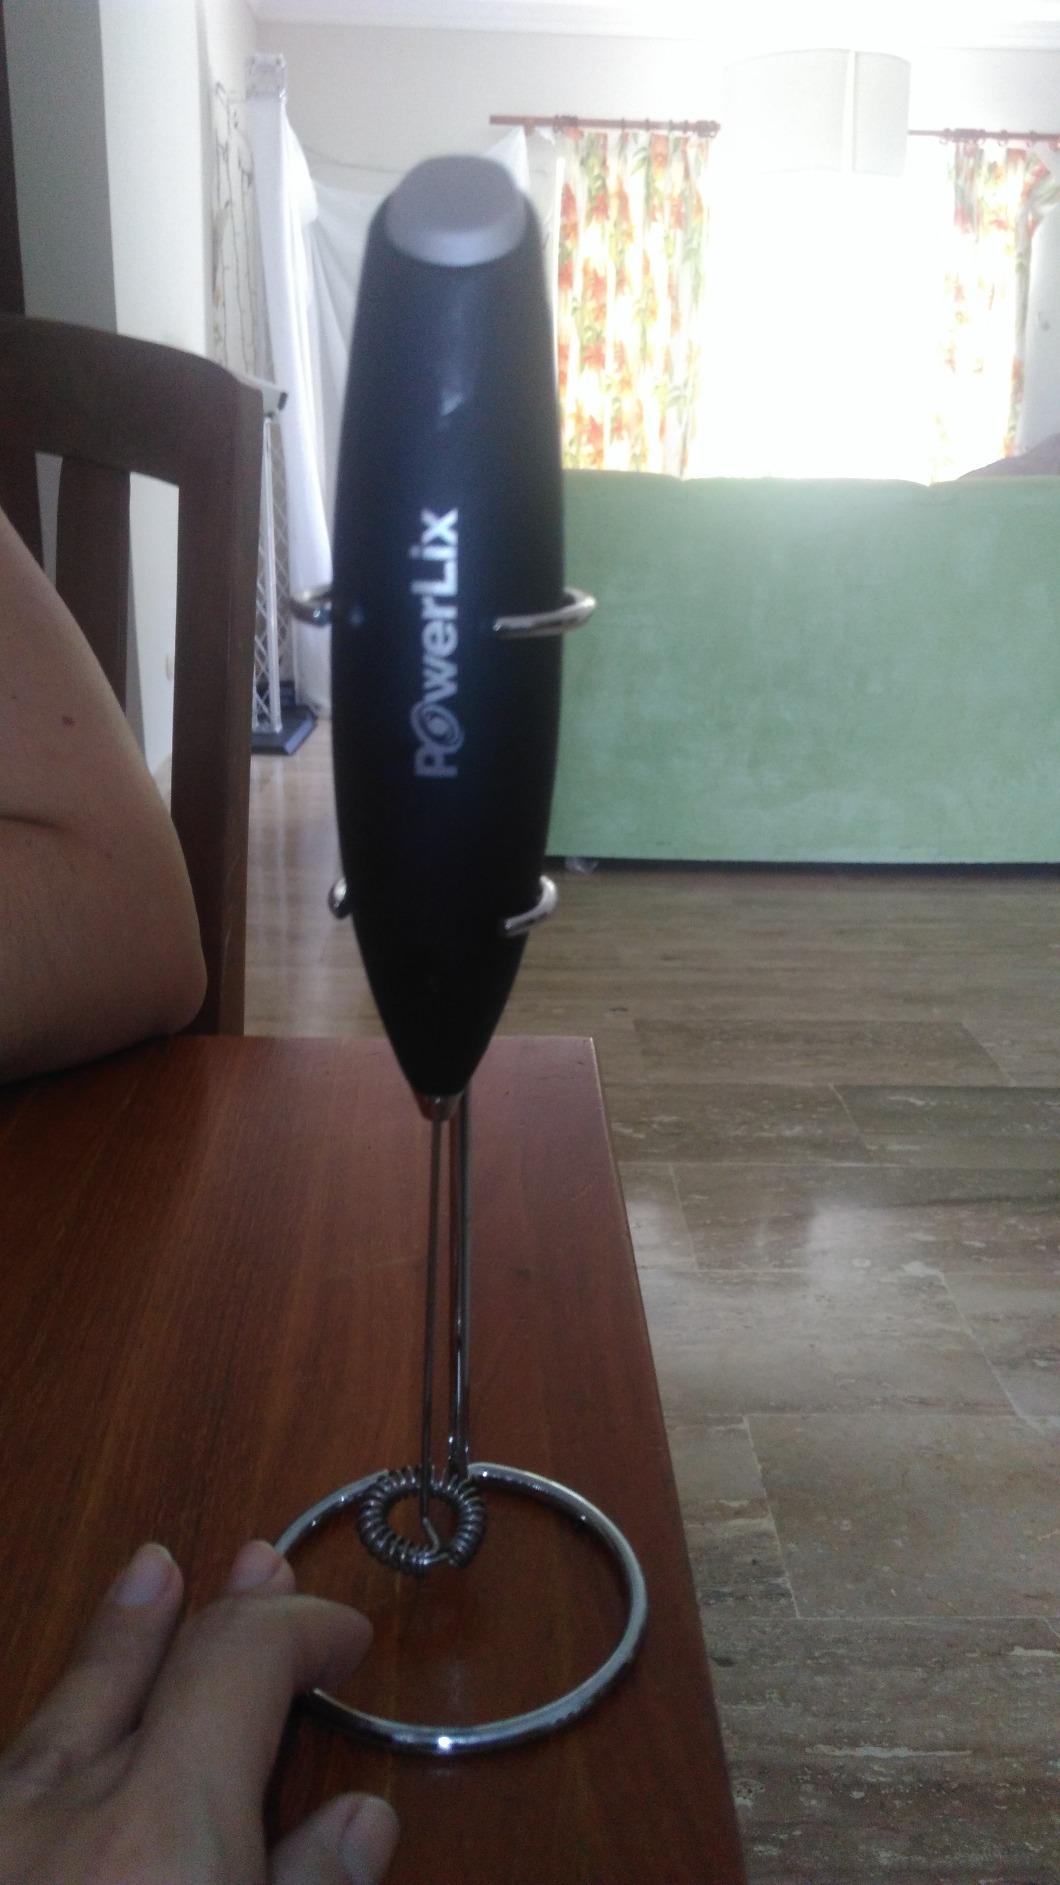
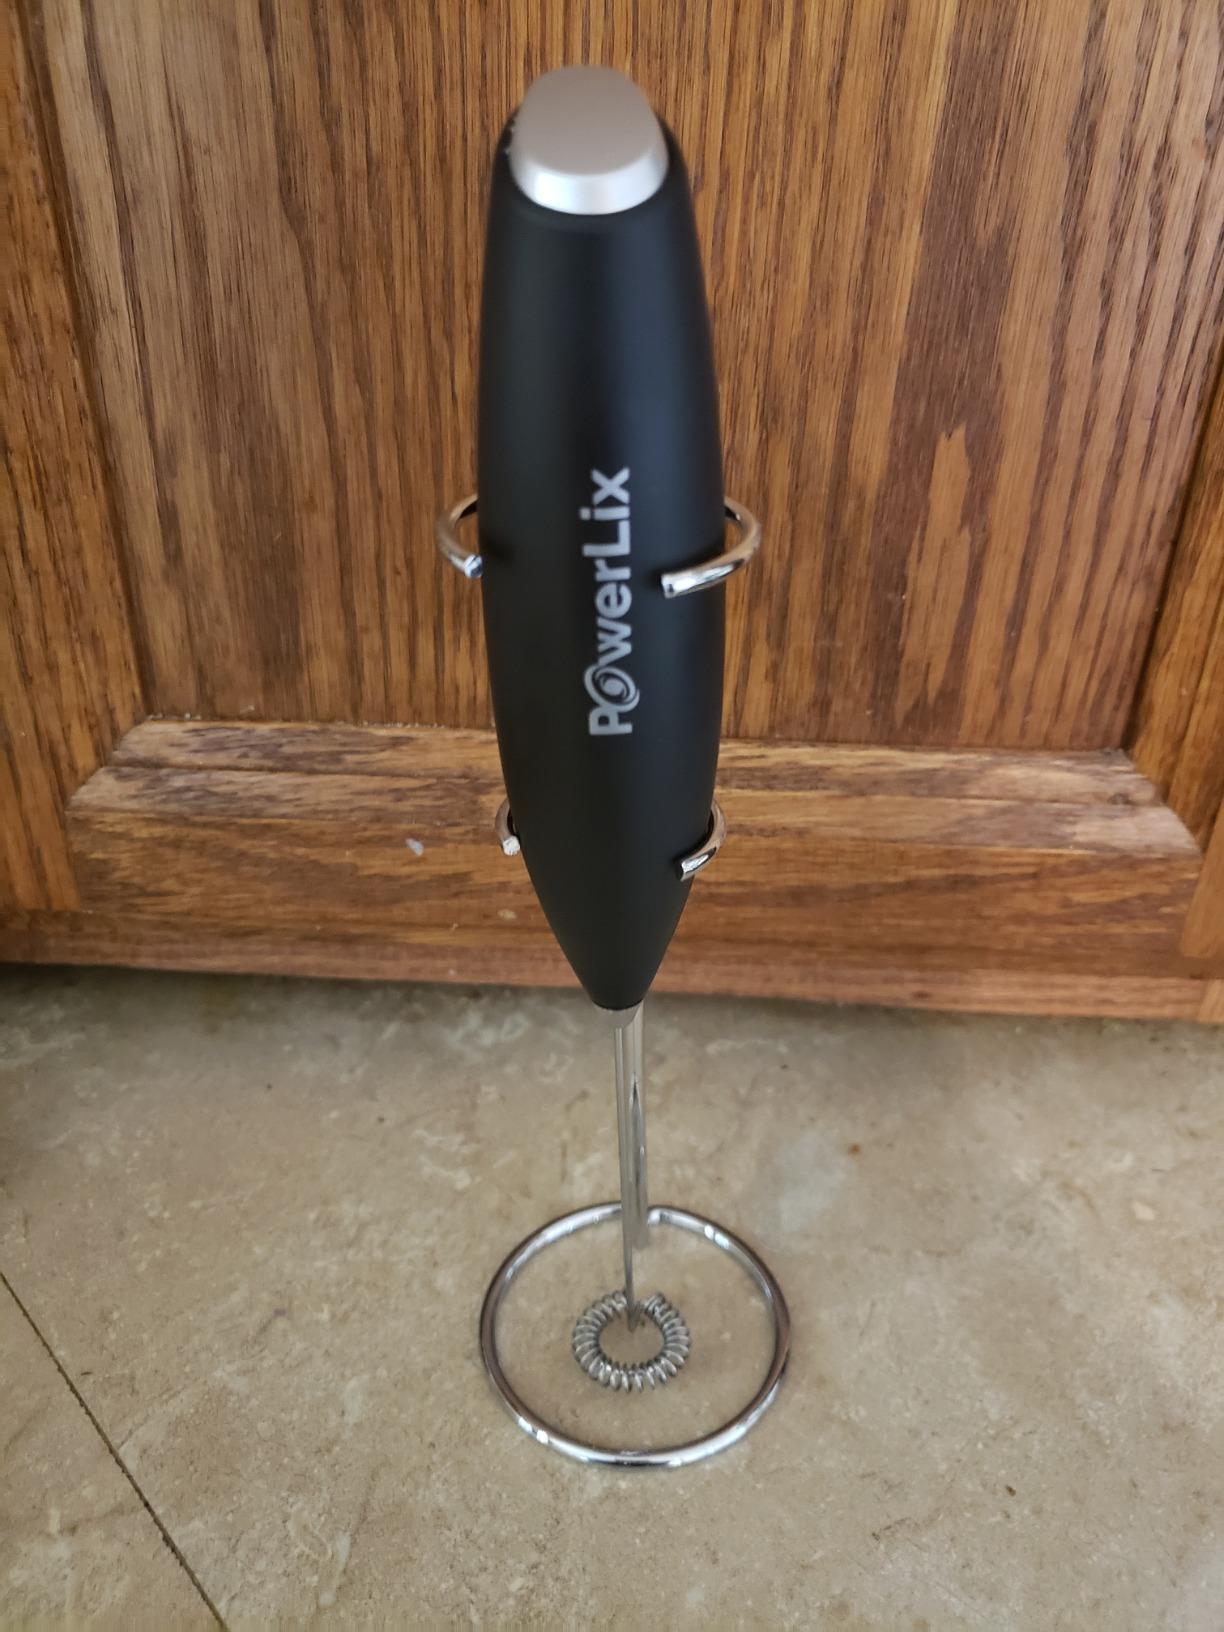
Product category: items_mixer
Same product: yes